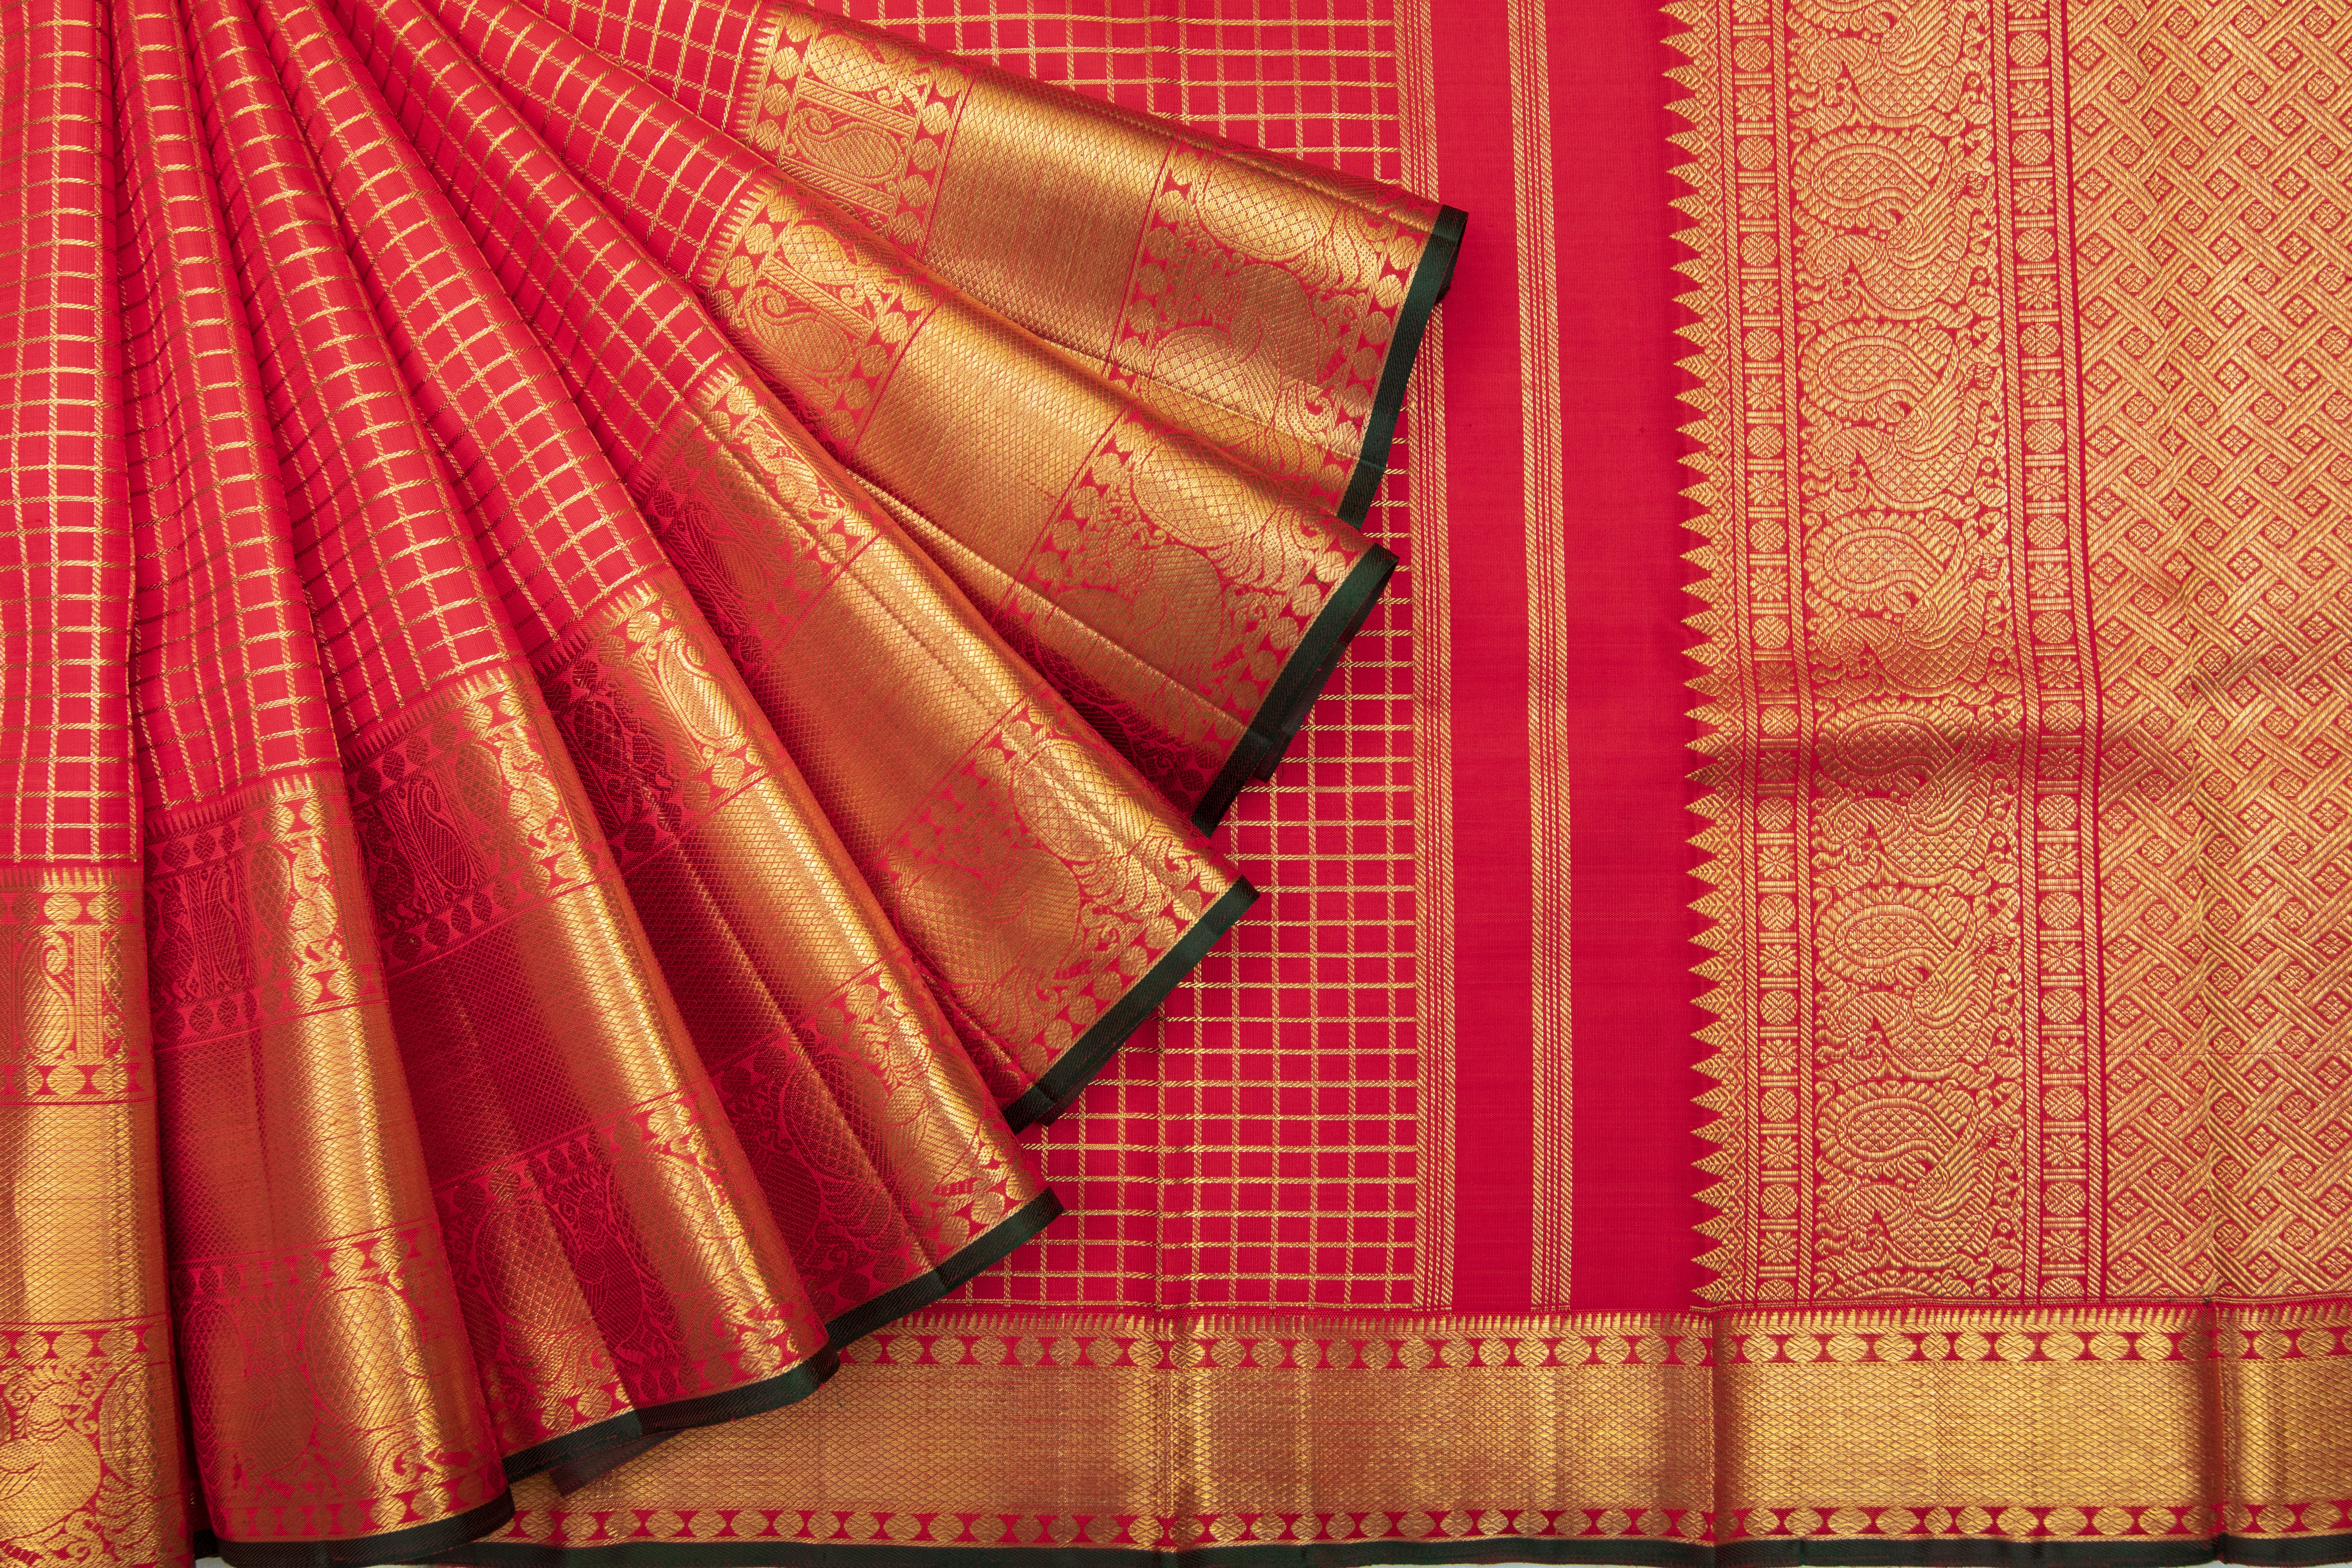
wedding, wear, curtain, orange, red, textile, yellow, peach, maroon, interior design, window treatment, sari, silk, Tints and shades, magenta